Former provinces of Hokkaido

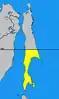
Location of Karafuto c. 1869.

Karafuto Region was the area of Sakhalin south of the border established by the 1875 Treaty of Saint Petersburg between Japan and Russia. After the 1905 Treaty of Portsmouth, Karafuto was administered from Toyohara in Karafuto Prefecture.